Carmina Gadelica

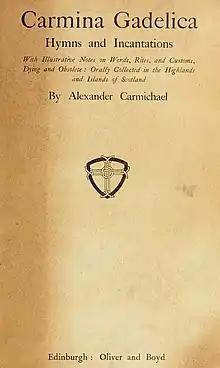
Title page of volume 3

Carmina Gadelica is a compendium of prayers, hymns, charms, incantations, blessings, literary-folkloric poems and songs, proverbs, lexical items, historical anecdotes, natural history observations, and miscellaneous lore gathered in the Gàidhealtachd regions of Scotland between 1860 and 1909. The material was recorded, translated, and reworked by the exciseman and folklorist Alexander Carmichael (1832–1912).